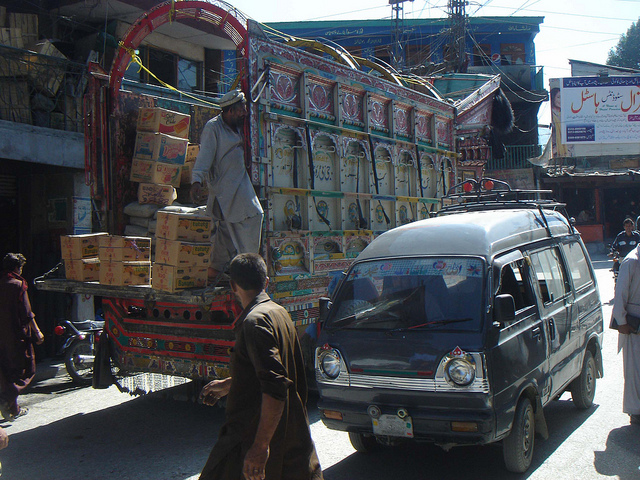
A view of a man sitting on a truck on the road.

A car parked beside a truck where a man is working.